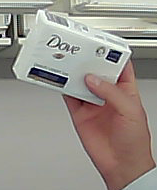
Product: dove_soap